Cheerleading

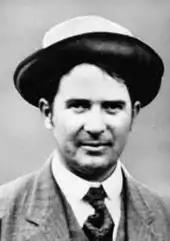
Minnesota Gopher cheerleader Johnny Campbell

Organized cheerleading began as an all-male activity. As early as 1877, Princeton University had a "Princeton Cheer", documented in the February 22, 1877, March 12, 1880, and November 4, 1881, issues of "The Daily Princetonian". This cheer was yelled from the stands by students attending games, as well as by the athletes themselves. The cheer, "Hurrah! Hurrah! Hurrah! Tiger! S-s-s-t! Boom! A-h-h-h!" remains in use with slight modifications today, where it is now referred to as the "Locomotive".